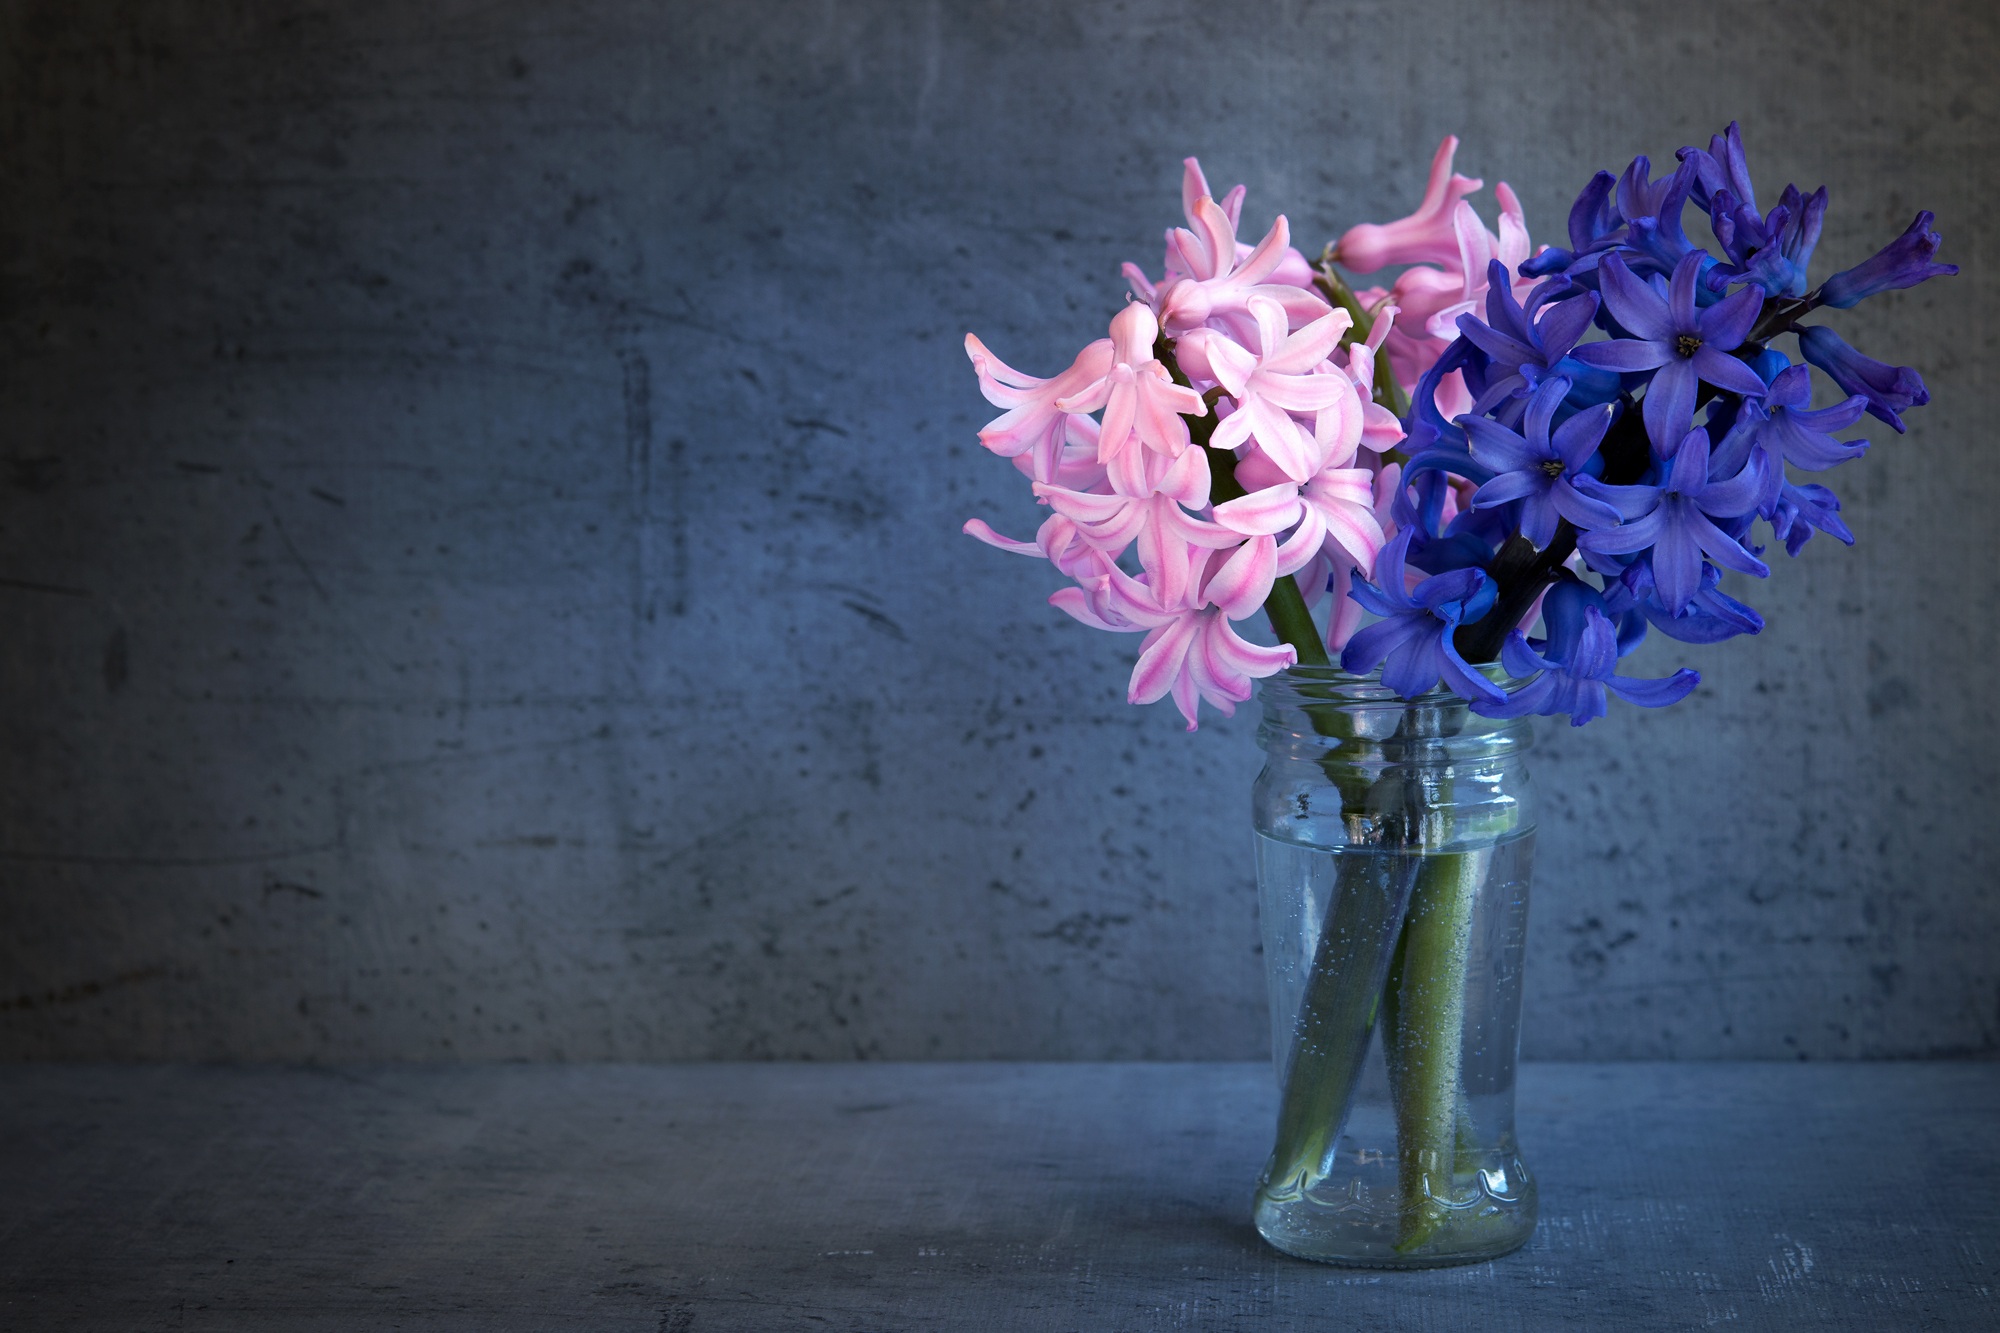
plant, white, flower, glass, spring, green, darkness, blue, pink, close, lighting, deco, flowers, art, fragrant, hyacinth, spring flower, macro photography, flower bouquet, flowers photography, fragrant flower, still life photography